Aryeh Leib Malin

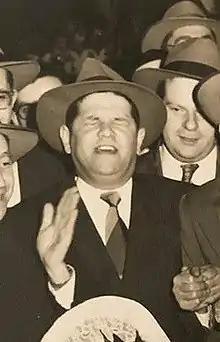
Malin dancing at a wedding (late 1940s)

Aryeh Leib Malin was born in Mileitzitz near Białystok, in Poland. His father, Rabbi Avraham Moshe, served as a "dayan" (rabbinical court judge) in Mileitzitz. In his early years, Malin learned in Grodno under Rabbi Shimon Shkop. Later he learned under Rabbis Elchonon Wasserman and Baruch Ber Lebowitz. As an older student, he was educated in the Mir Yeshiva of Belarus, where he gained a reputation as a prototype-follower of "lomdus" (in-depth study) and a model of "mussar". In the study of "mussar" methodology and literature, Malin became a prominent student of Rabbi Yeruchom Levovitz, and he edited the second volume of Rabbi Levovitz's book "Daas Chochma U'Mussar". Rabbi Yechiel Michel Feinstein, a son-in-law of Rabbi Yitzchok Zev Soloveitchik, the Brisker Rav, said of Malin that he had an ability to totally immerse himself into whatever Talmudical tractate was being learned in Mir.